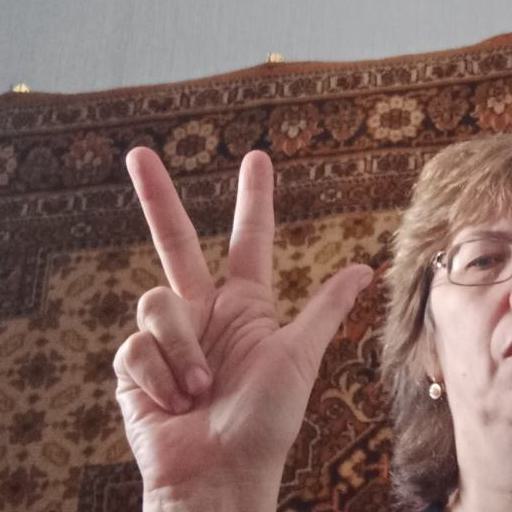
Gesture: three2